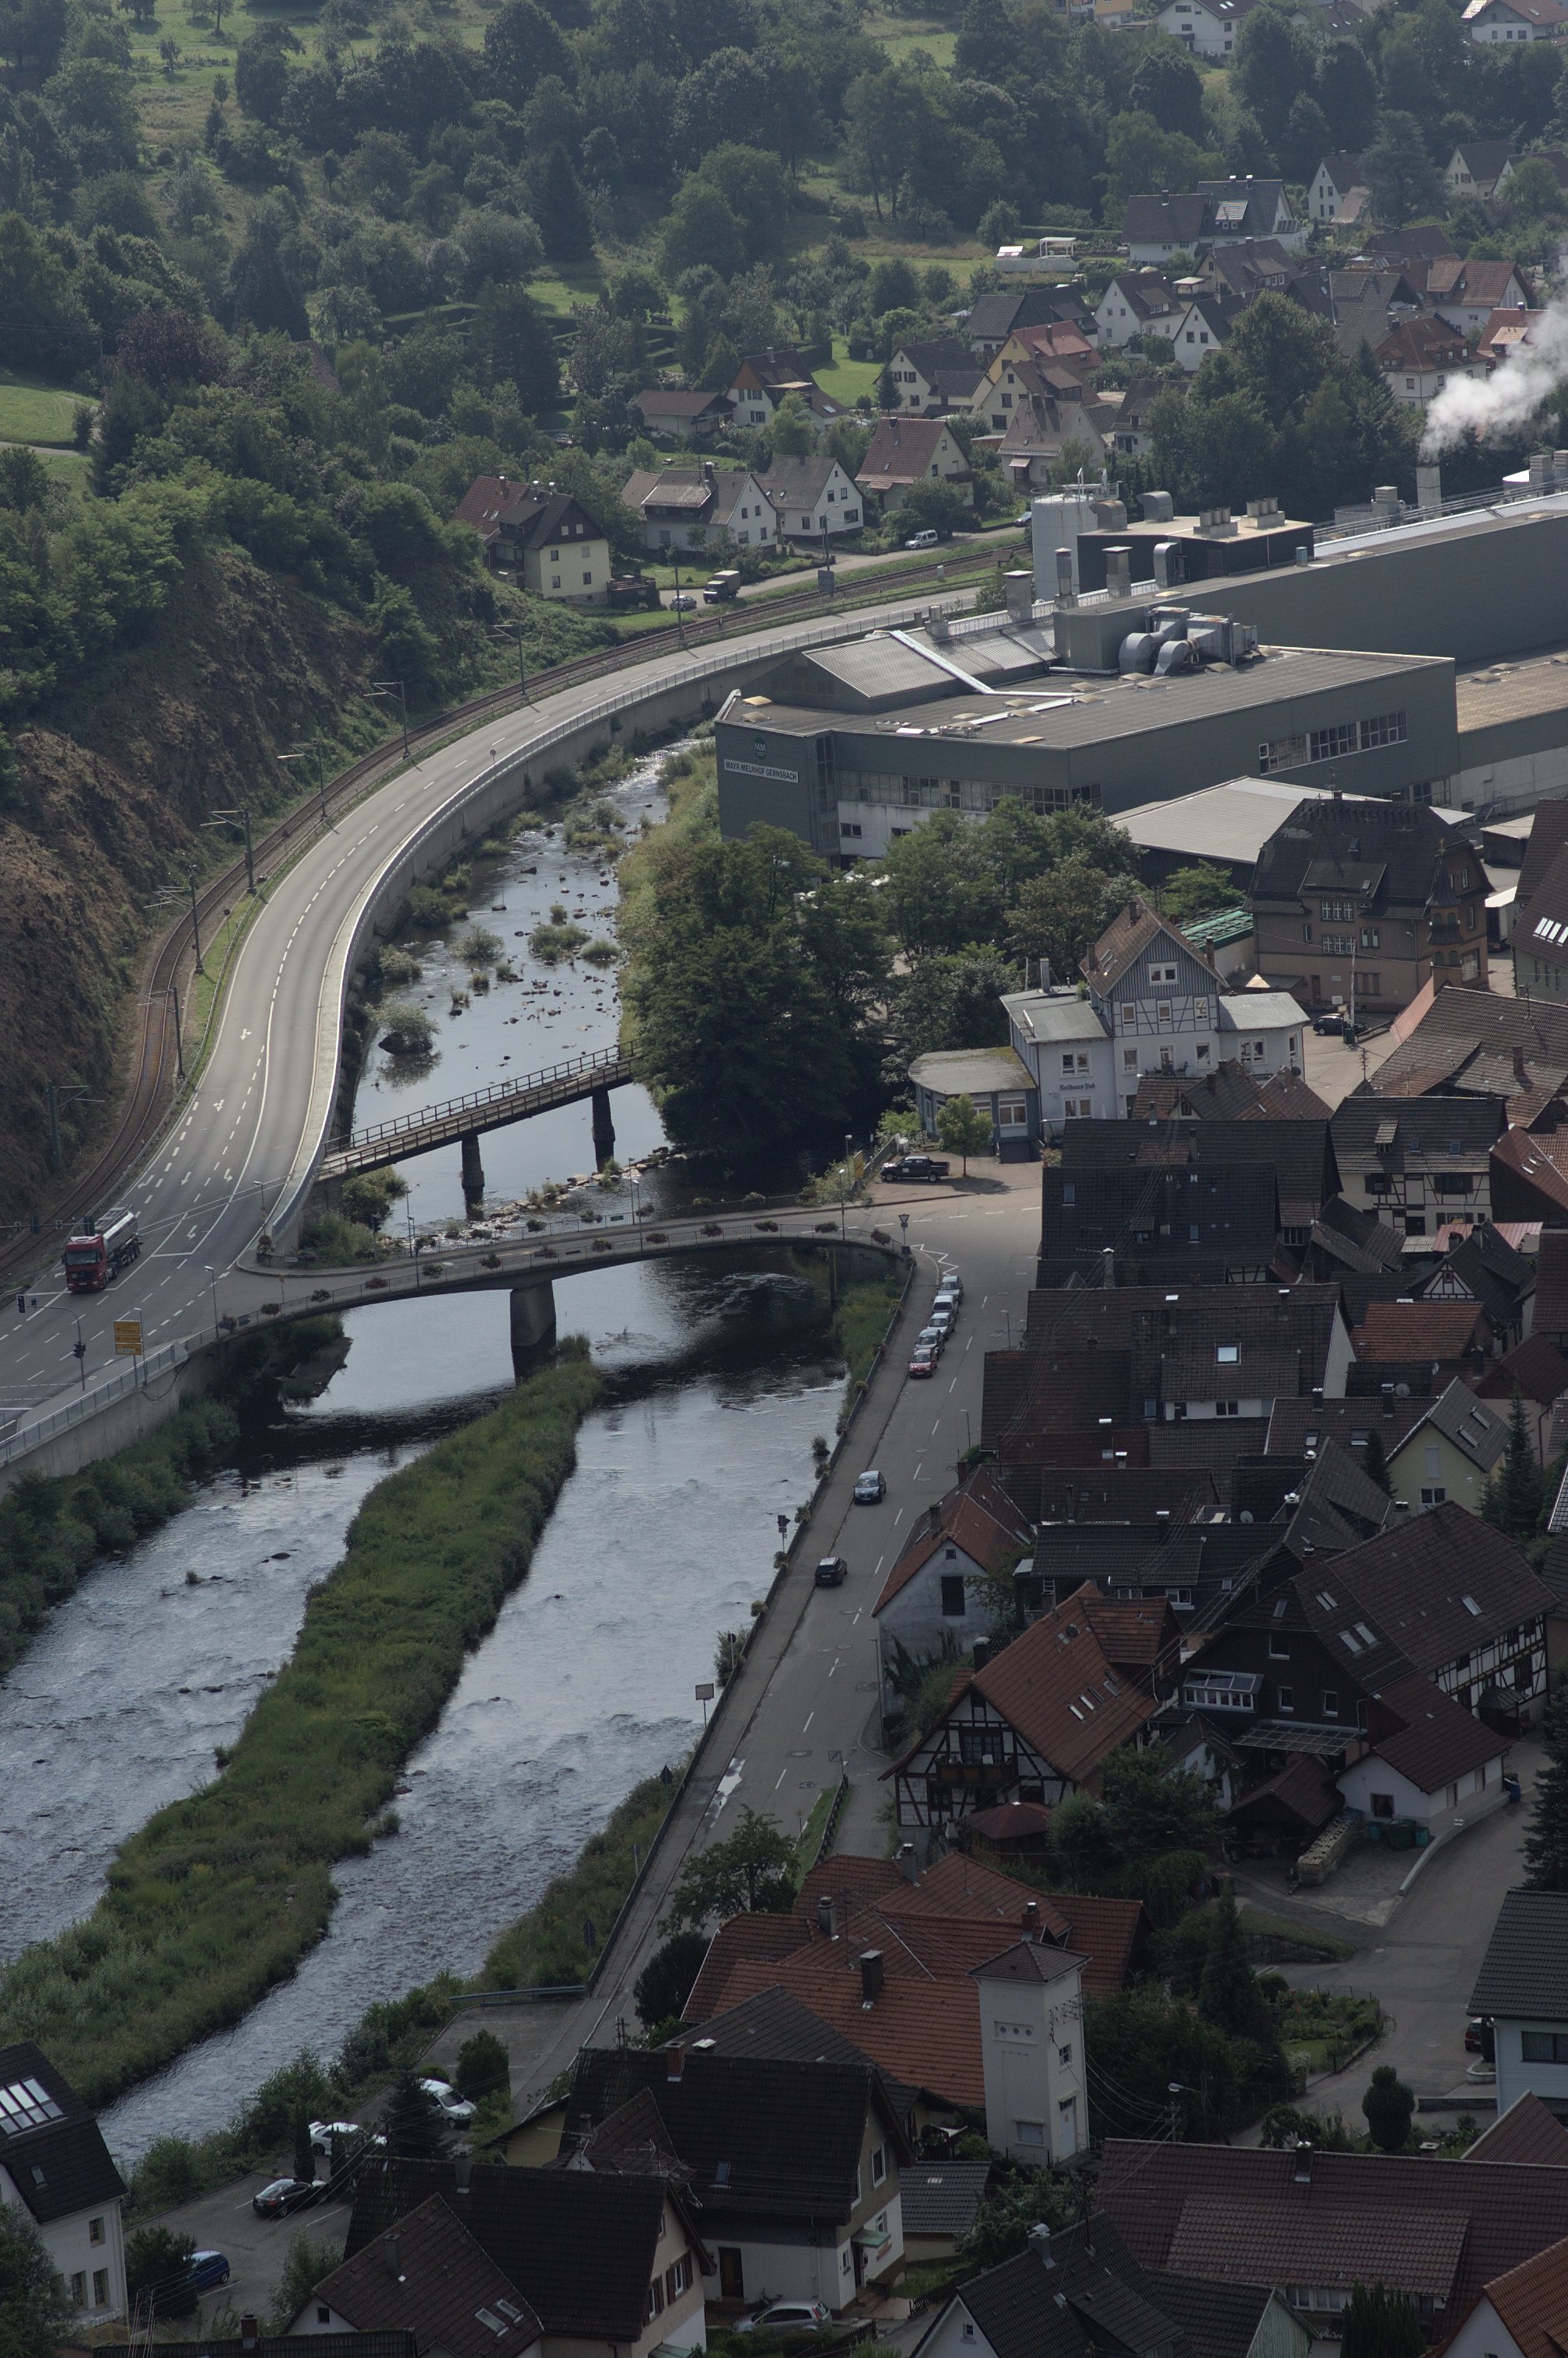
cityscape, blackforest, rawtherapee, germany, deutschland, walimex, samyang, pentax, schwarzwald, badenwrttemberg, 85mm, 2010, lenstagged, steffenzahn, k100d, justpentax, iamflickr, 85mmf14, walimex85mm, walimexpro8514if, murgtal, obertsrot, bird's eye view, aerial photography, residential area, geological phenomenon